Amy Poehler's Smart Girls

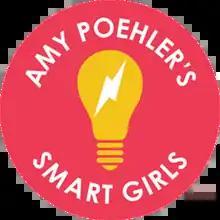

Amy Poehler's Smart Girls is an organization and website aimed at helping young women with life's problems in a funny and informative way. It was founded by actress Amy Poehler, Executive Director Meredith Walker, who was the former senior producer for Nick News and the head of talent for "Saturday Night Live", and recording artist Amy Miles, who is involved in the musical content on the site. Smart Girls was purchased by Legendary Entertainment in 2014.